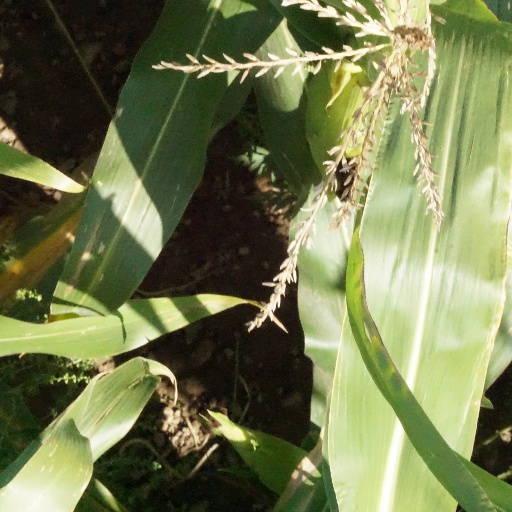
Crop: maize; corn